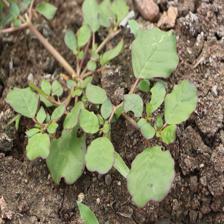
Label: BroadLeafWeed